Aleksandrs Kudrjašovs

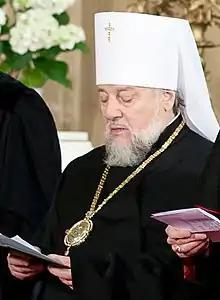
Alexander Kudrjašovs in 2011

Metropolitan Aleksandrs (b. 3 October 1939, Rudzāti, Rudzāti Parish, Latvia) is the primate of the Latvian Orthodox Church and the Metropolitan of Riga and all Latvia.